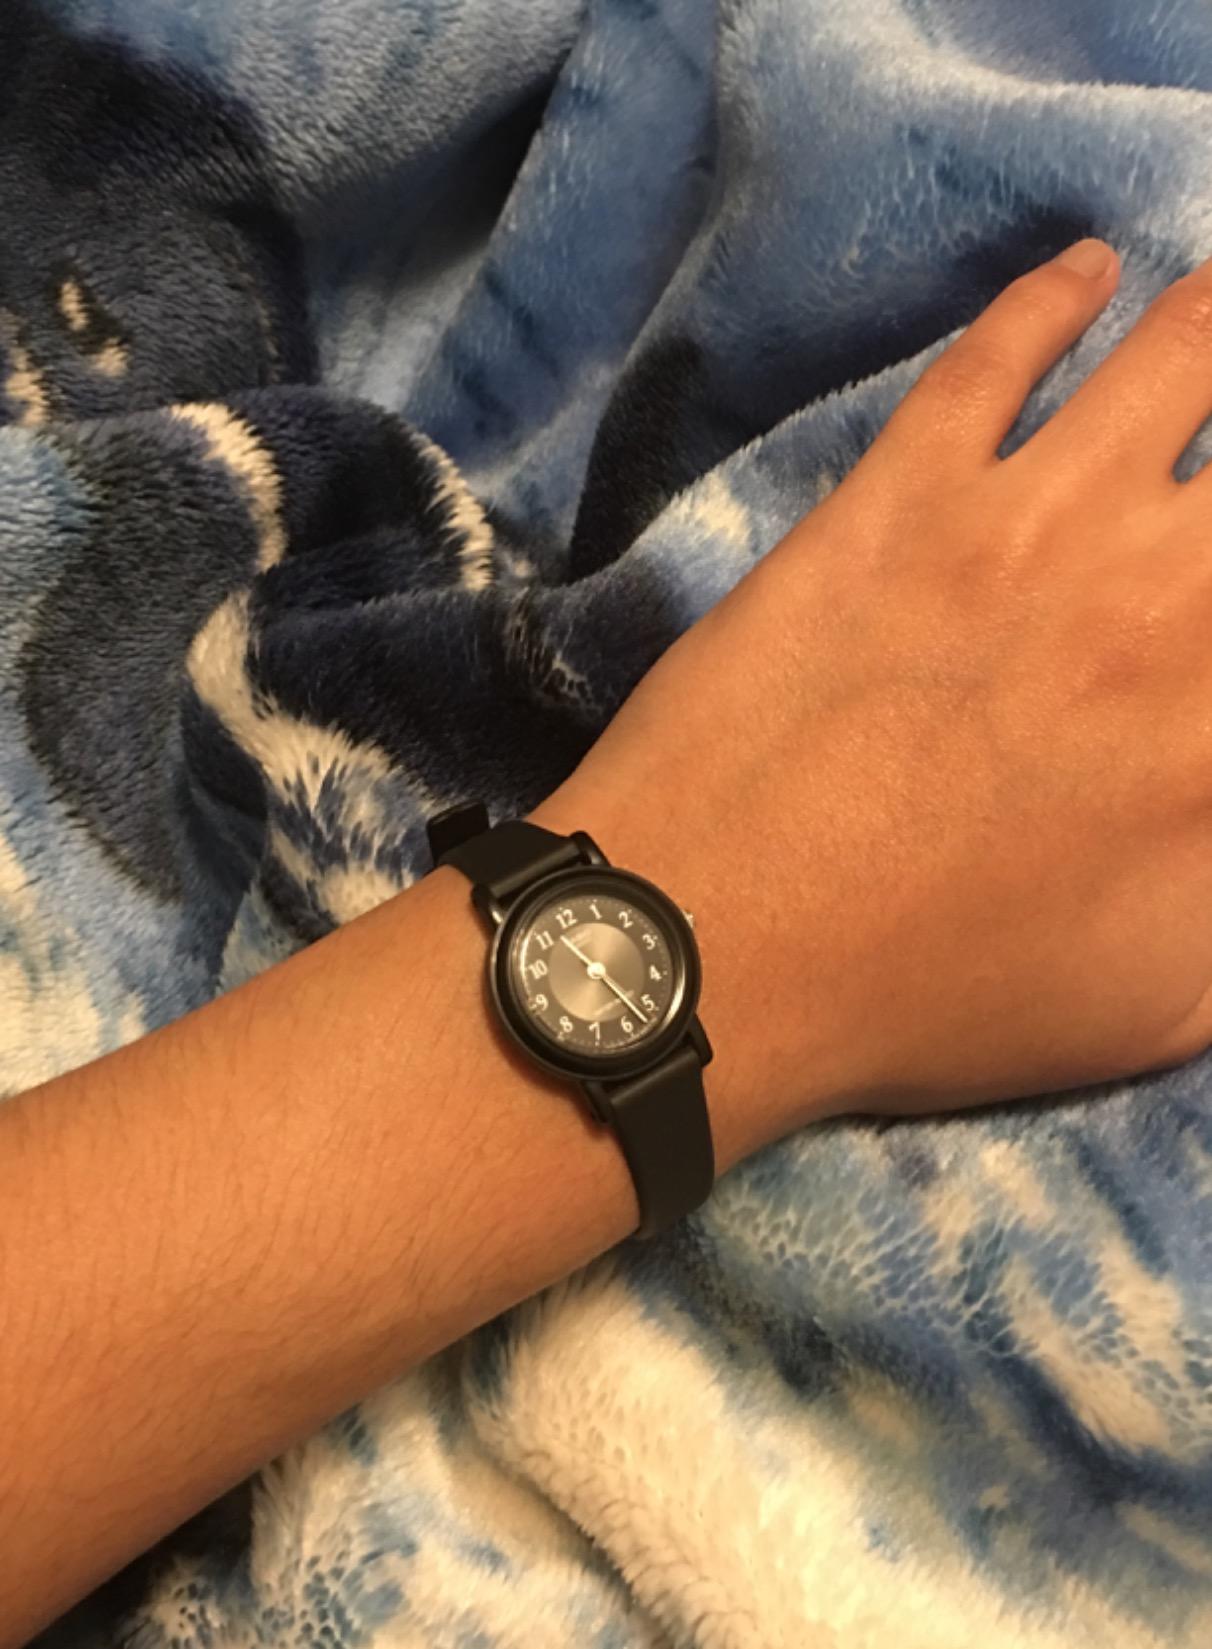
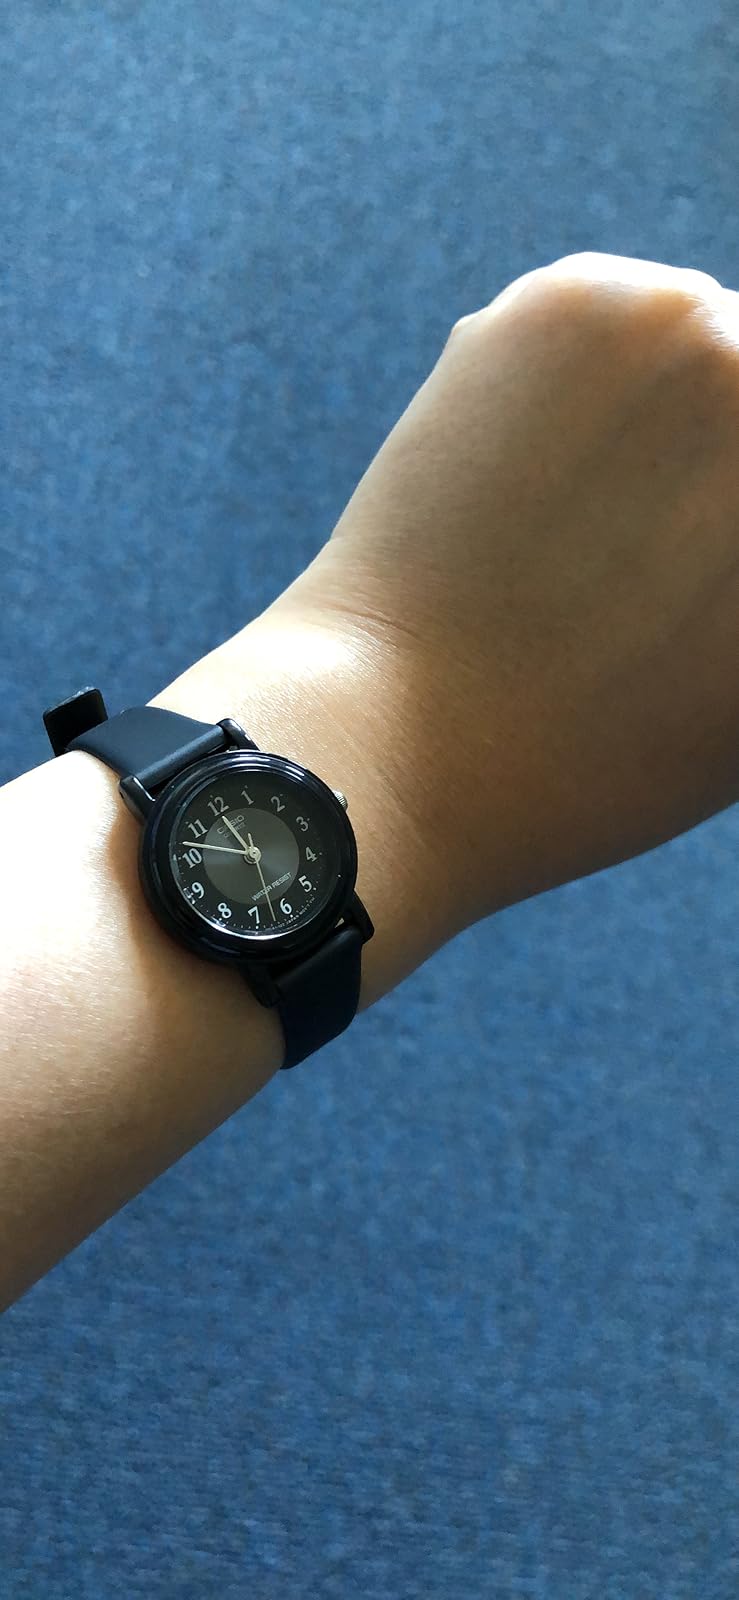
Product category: accessories_watch
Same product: yes